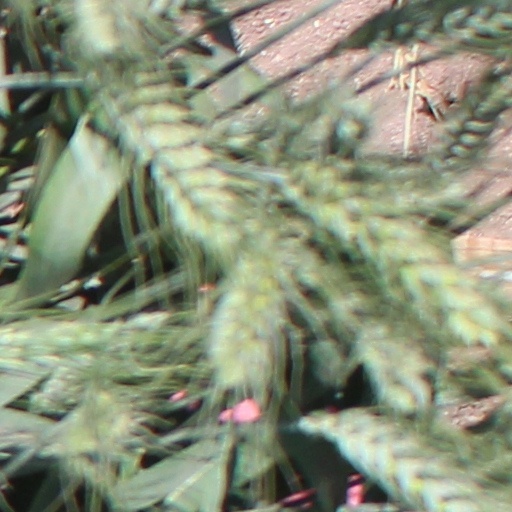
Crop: wheat